Banjo-Pilot

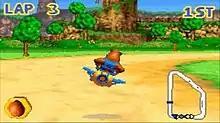
Gameplay screenshot showing the player character, Banjo the bear, racing in one of the playable tracks

"Banjo-Pilot" is a kart racing game featuring characters and environments from the "Banjo-Kazooie" series of platform games. It plays similarly to the "Mario Kart" series by Nintendo: the player, controlling a character in their vehicle, must race opponents around tracks. The player views the gameplay from behind the character's back, and must manoeuvre their character throughout the race. All races are three laps long and feature elements that confer advantages, such as offensive power-ups. Collectible, golden music notes, an element from the "Banjo" platformers, are scattered around tracks as well. "Banjo-Pilot" is distinguished from other kart racing games because the player controls airplanes instead of go-karts, allowing them to move up and down. However, the planes do exhibit behaviours normally associated with karts, such as slowing down over rough ground. The planes are equipped with bullets that can be shot at other players; they can also do a barrel roll to avoid attacks from others. The game features a total of nine player characters; Banjo, Kazooie, Mumbo Jumbo, and a purple Jinjo are initially available, while Humba Wumba, Gruntilda, Klungo, Bottles, and Jolly Roger can be unlocked through gameplay.